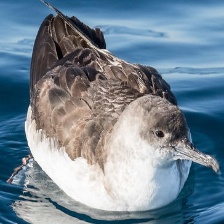
Species: BLACK VENTED SHEARWATER
Scientific name: PUFFINUS OPISTHOMELA